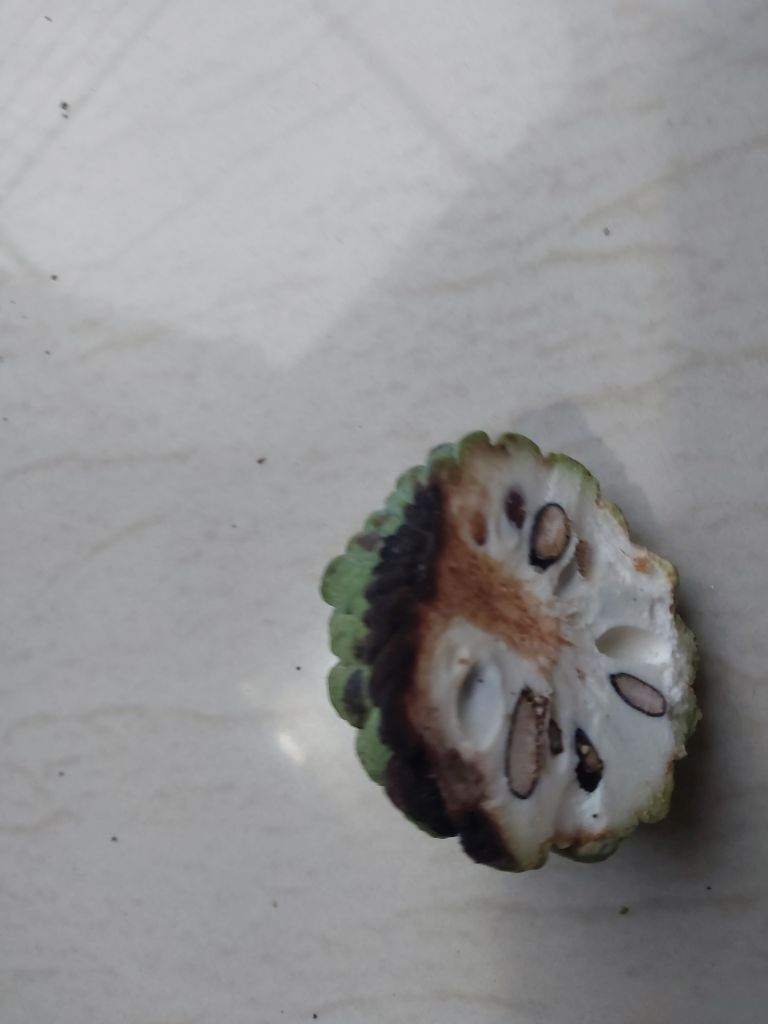
Disease label: Diplodia Rot